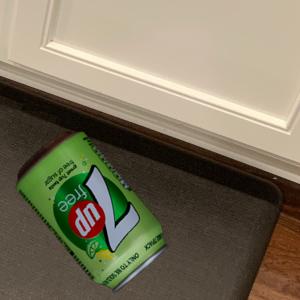
Label: cans